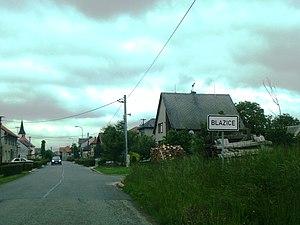
Blazice est une commune du district de Kroměříž, dans la région de Zlín, en République tchèque. Sa population s'élevait à 192 habitants en 2018.